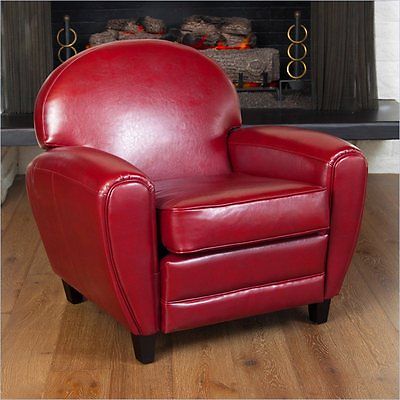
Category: chair